Senegalese wrestling

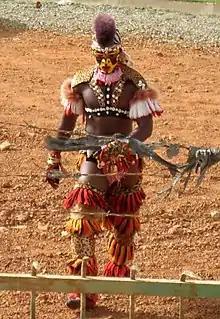
A "false lion" ("simb") dancer who participates in the ceremony prior to matches

Senegalese wrestlers train extremely hard and may perform press ups and various difficult physical exercises throughout the day to build up their strength. However, while they believe strength is important, they also believe that there is an element of luck in the winner and may perform rituals before a match to increase their chances. Common to Senegalese wrestlers is rubbing a foot on a stone or rubbing themselves with lotions or oils to increase "good luck".